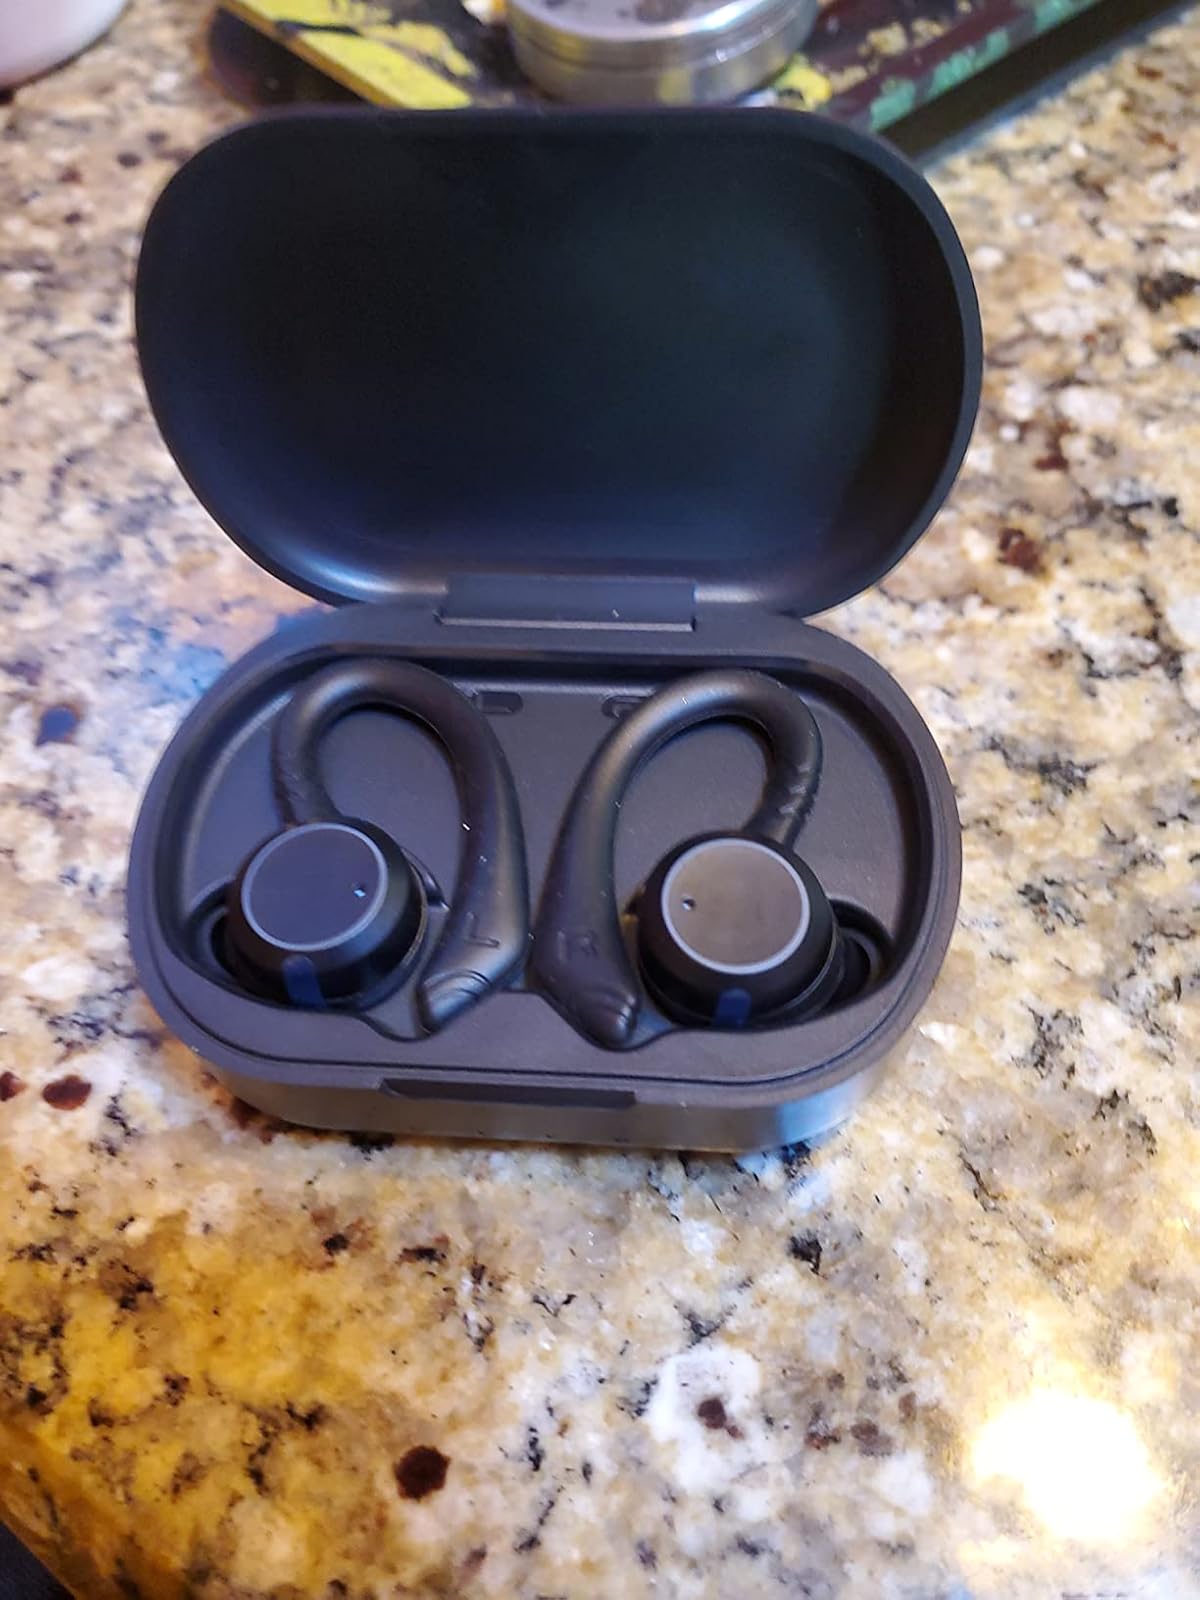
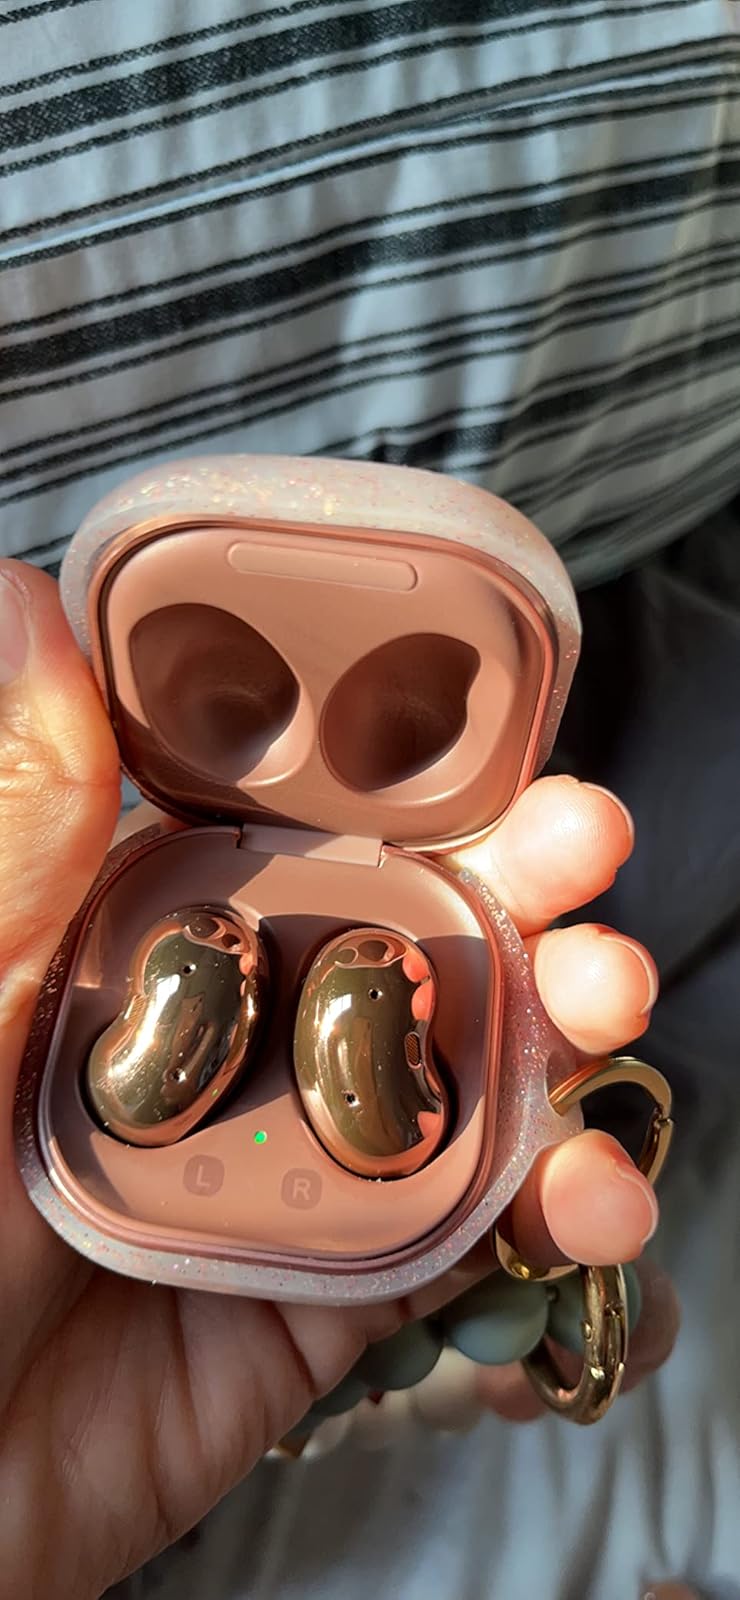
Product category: earbuds
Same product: no